Cartura

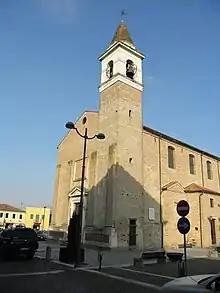
Church Santa Maria Assunta, Cartura

Today, the economic structure of the municipality is mainly made up of agricultural activities, alongside the presence of mainly family-run craft businesses.